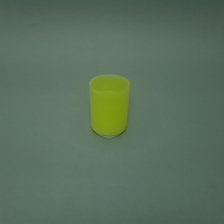
Color: green
Cap type: disc/press top cap